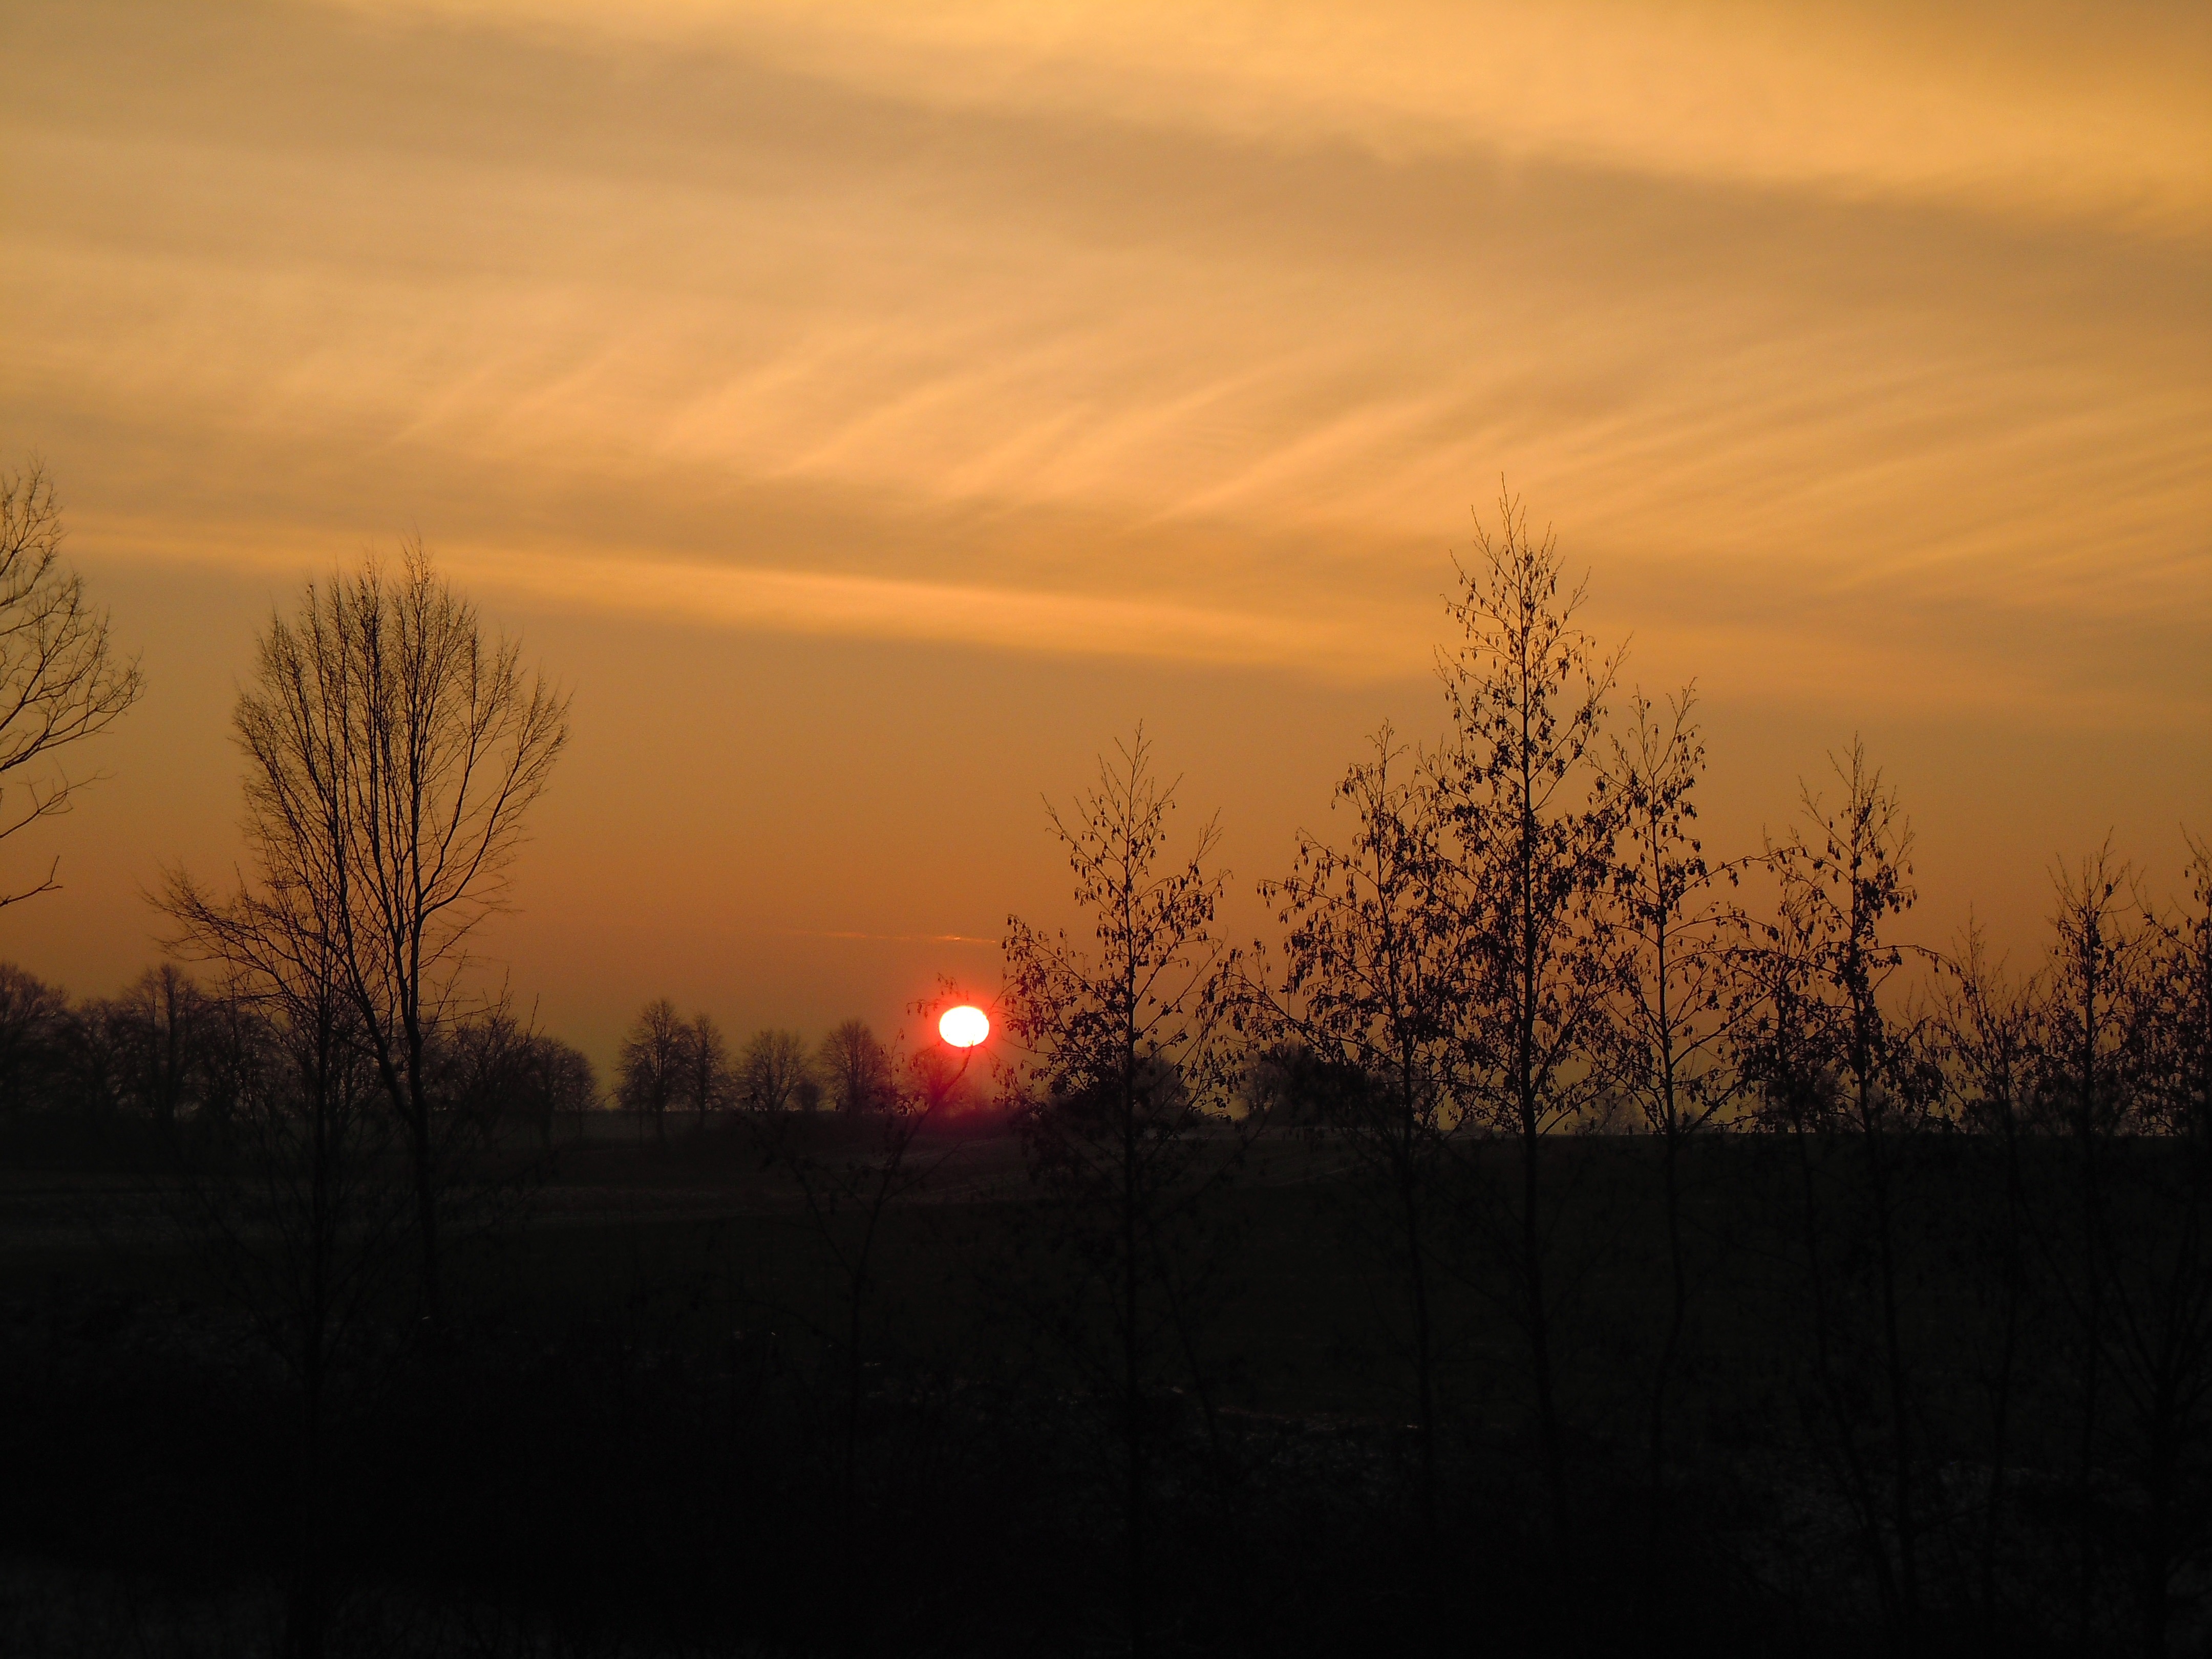
landscape, tree, nature, branch, cloud, sky, sun, sunrise, sunset, mist, field, sunlight, morning, dawn, atmosphere, dusk, evening, skies, afterglow, atmospheric phenomenon, red sky at morning